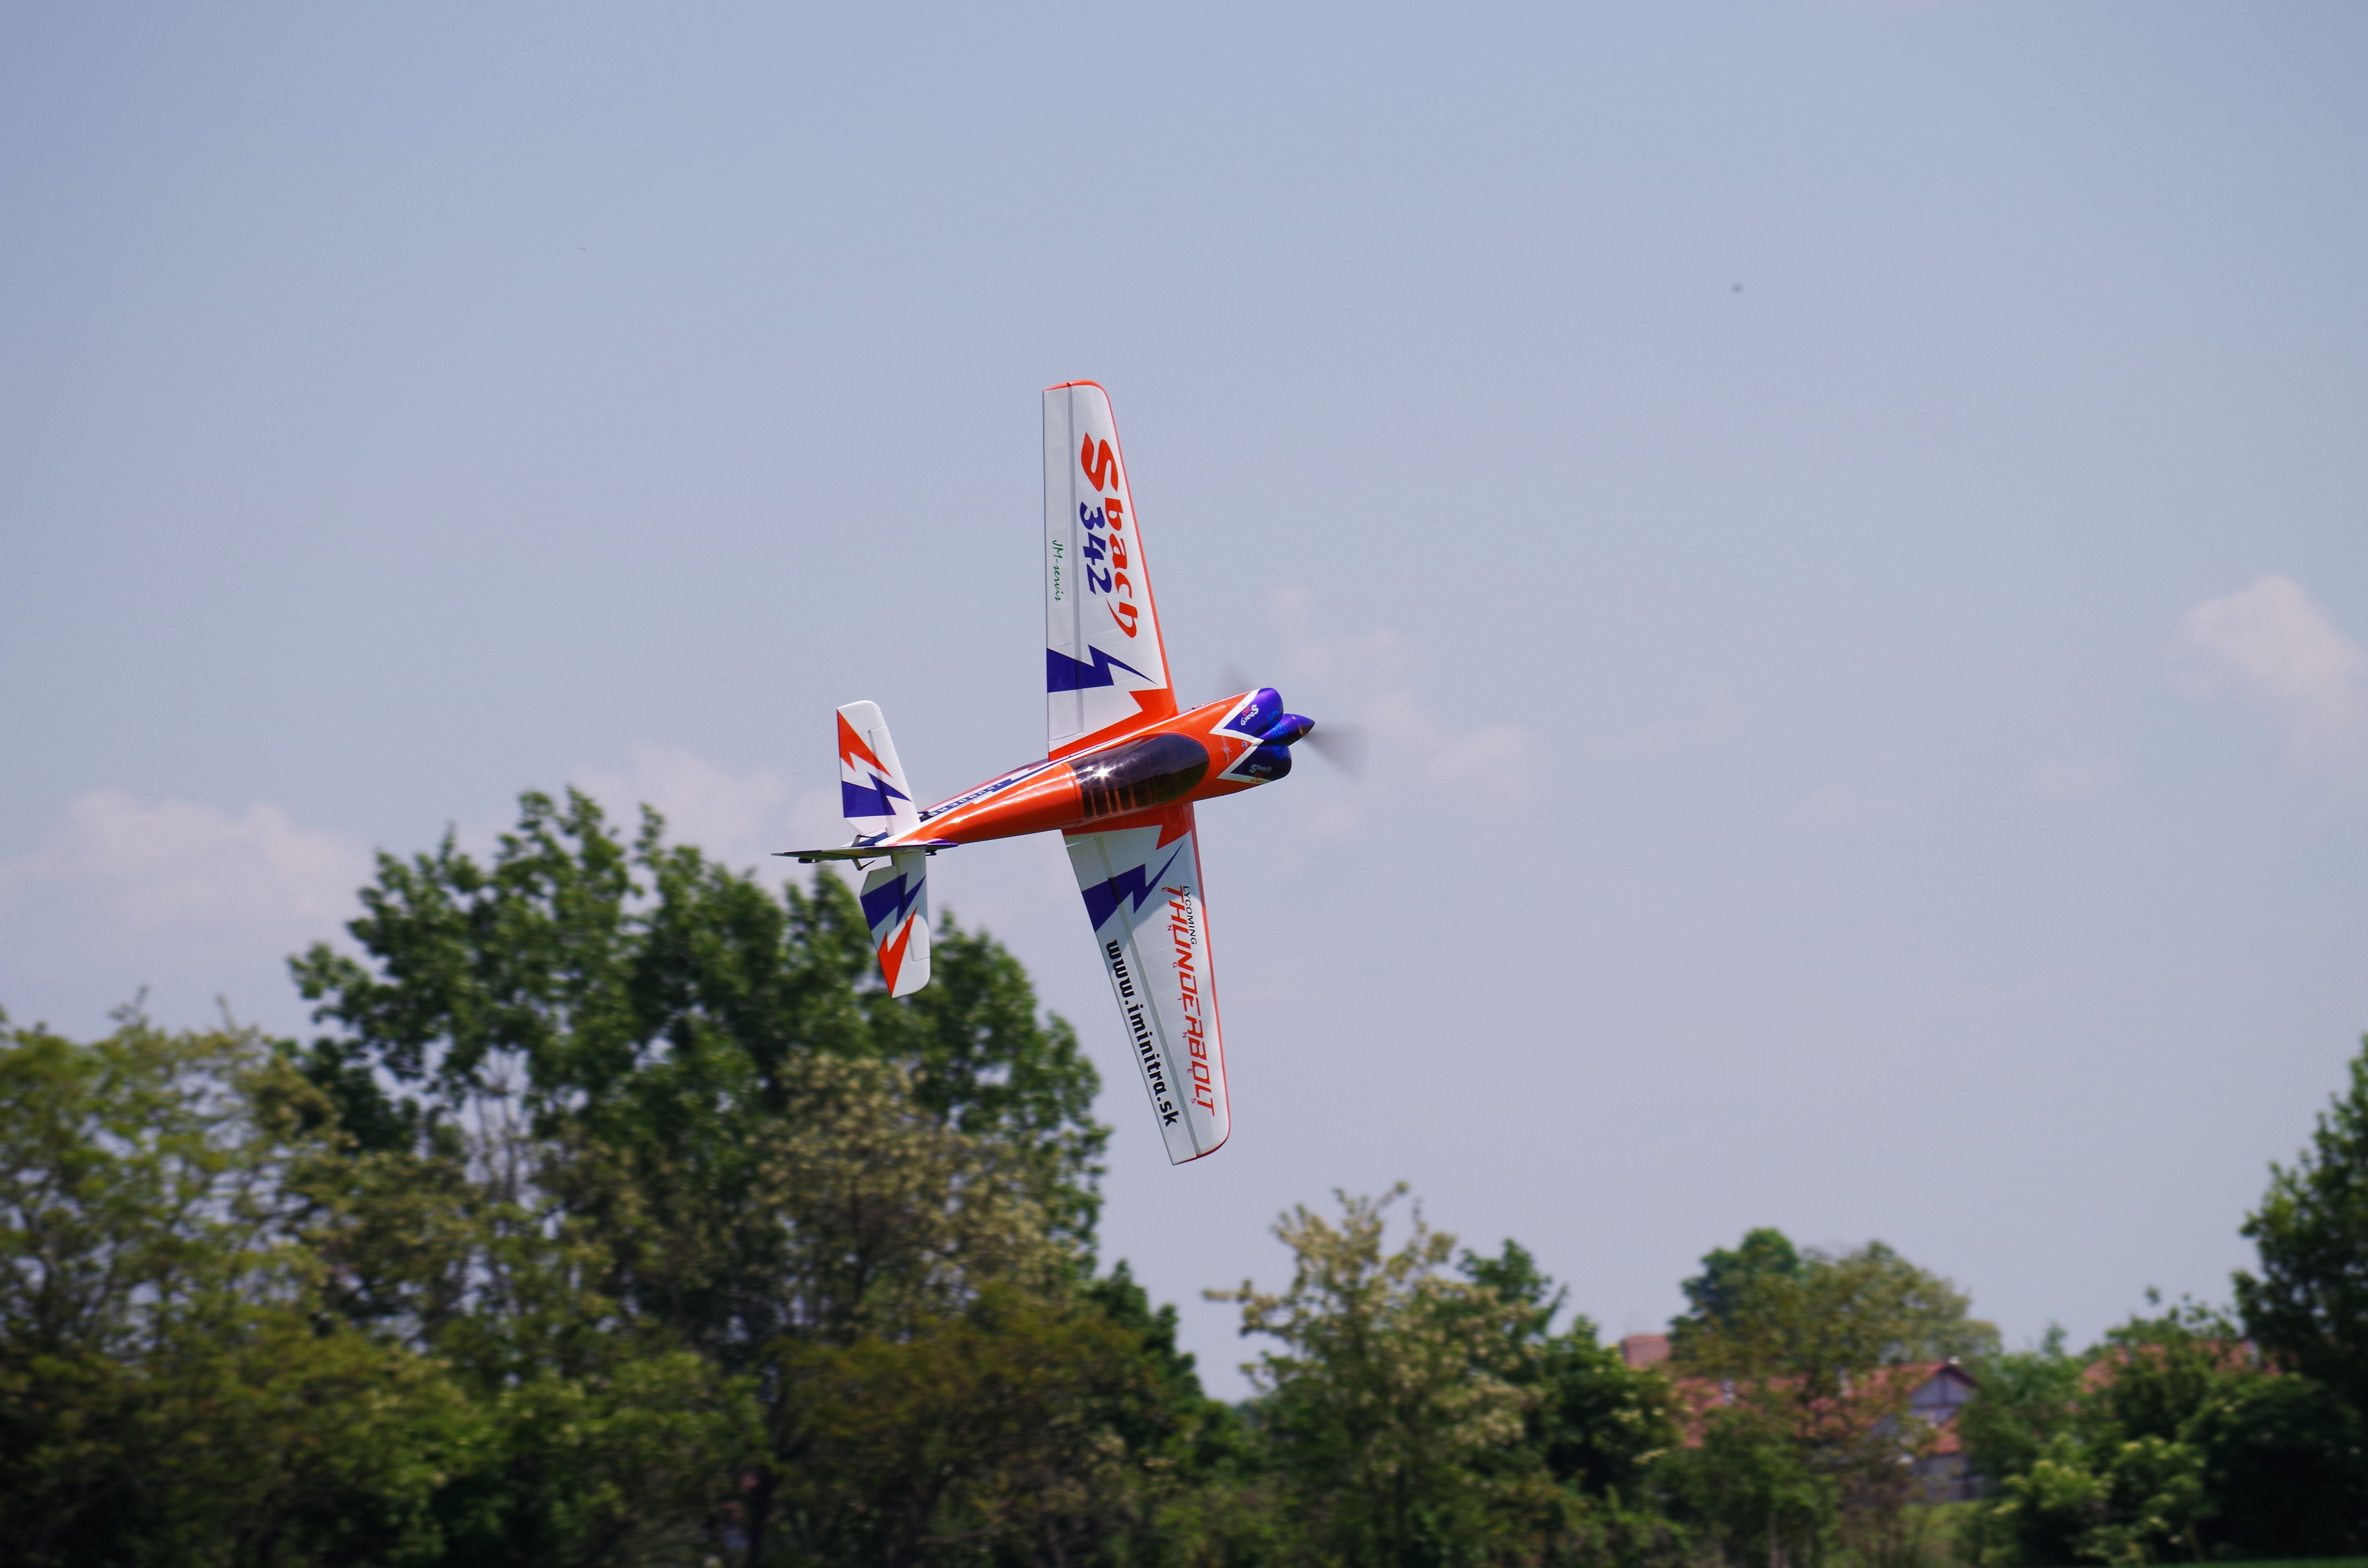
wing, flying, airplane, aircraft, model, vehicle, airline, aviation, flight, glider, takeoff, air show, air force, aerobatics, monoplane, atmosphere of earth, general aviation, air racing